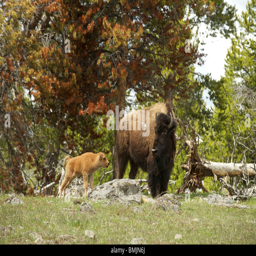
biological species , or biological species , with a calf walks near tourists .